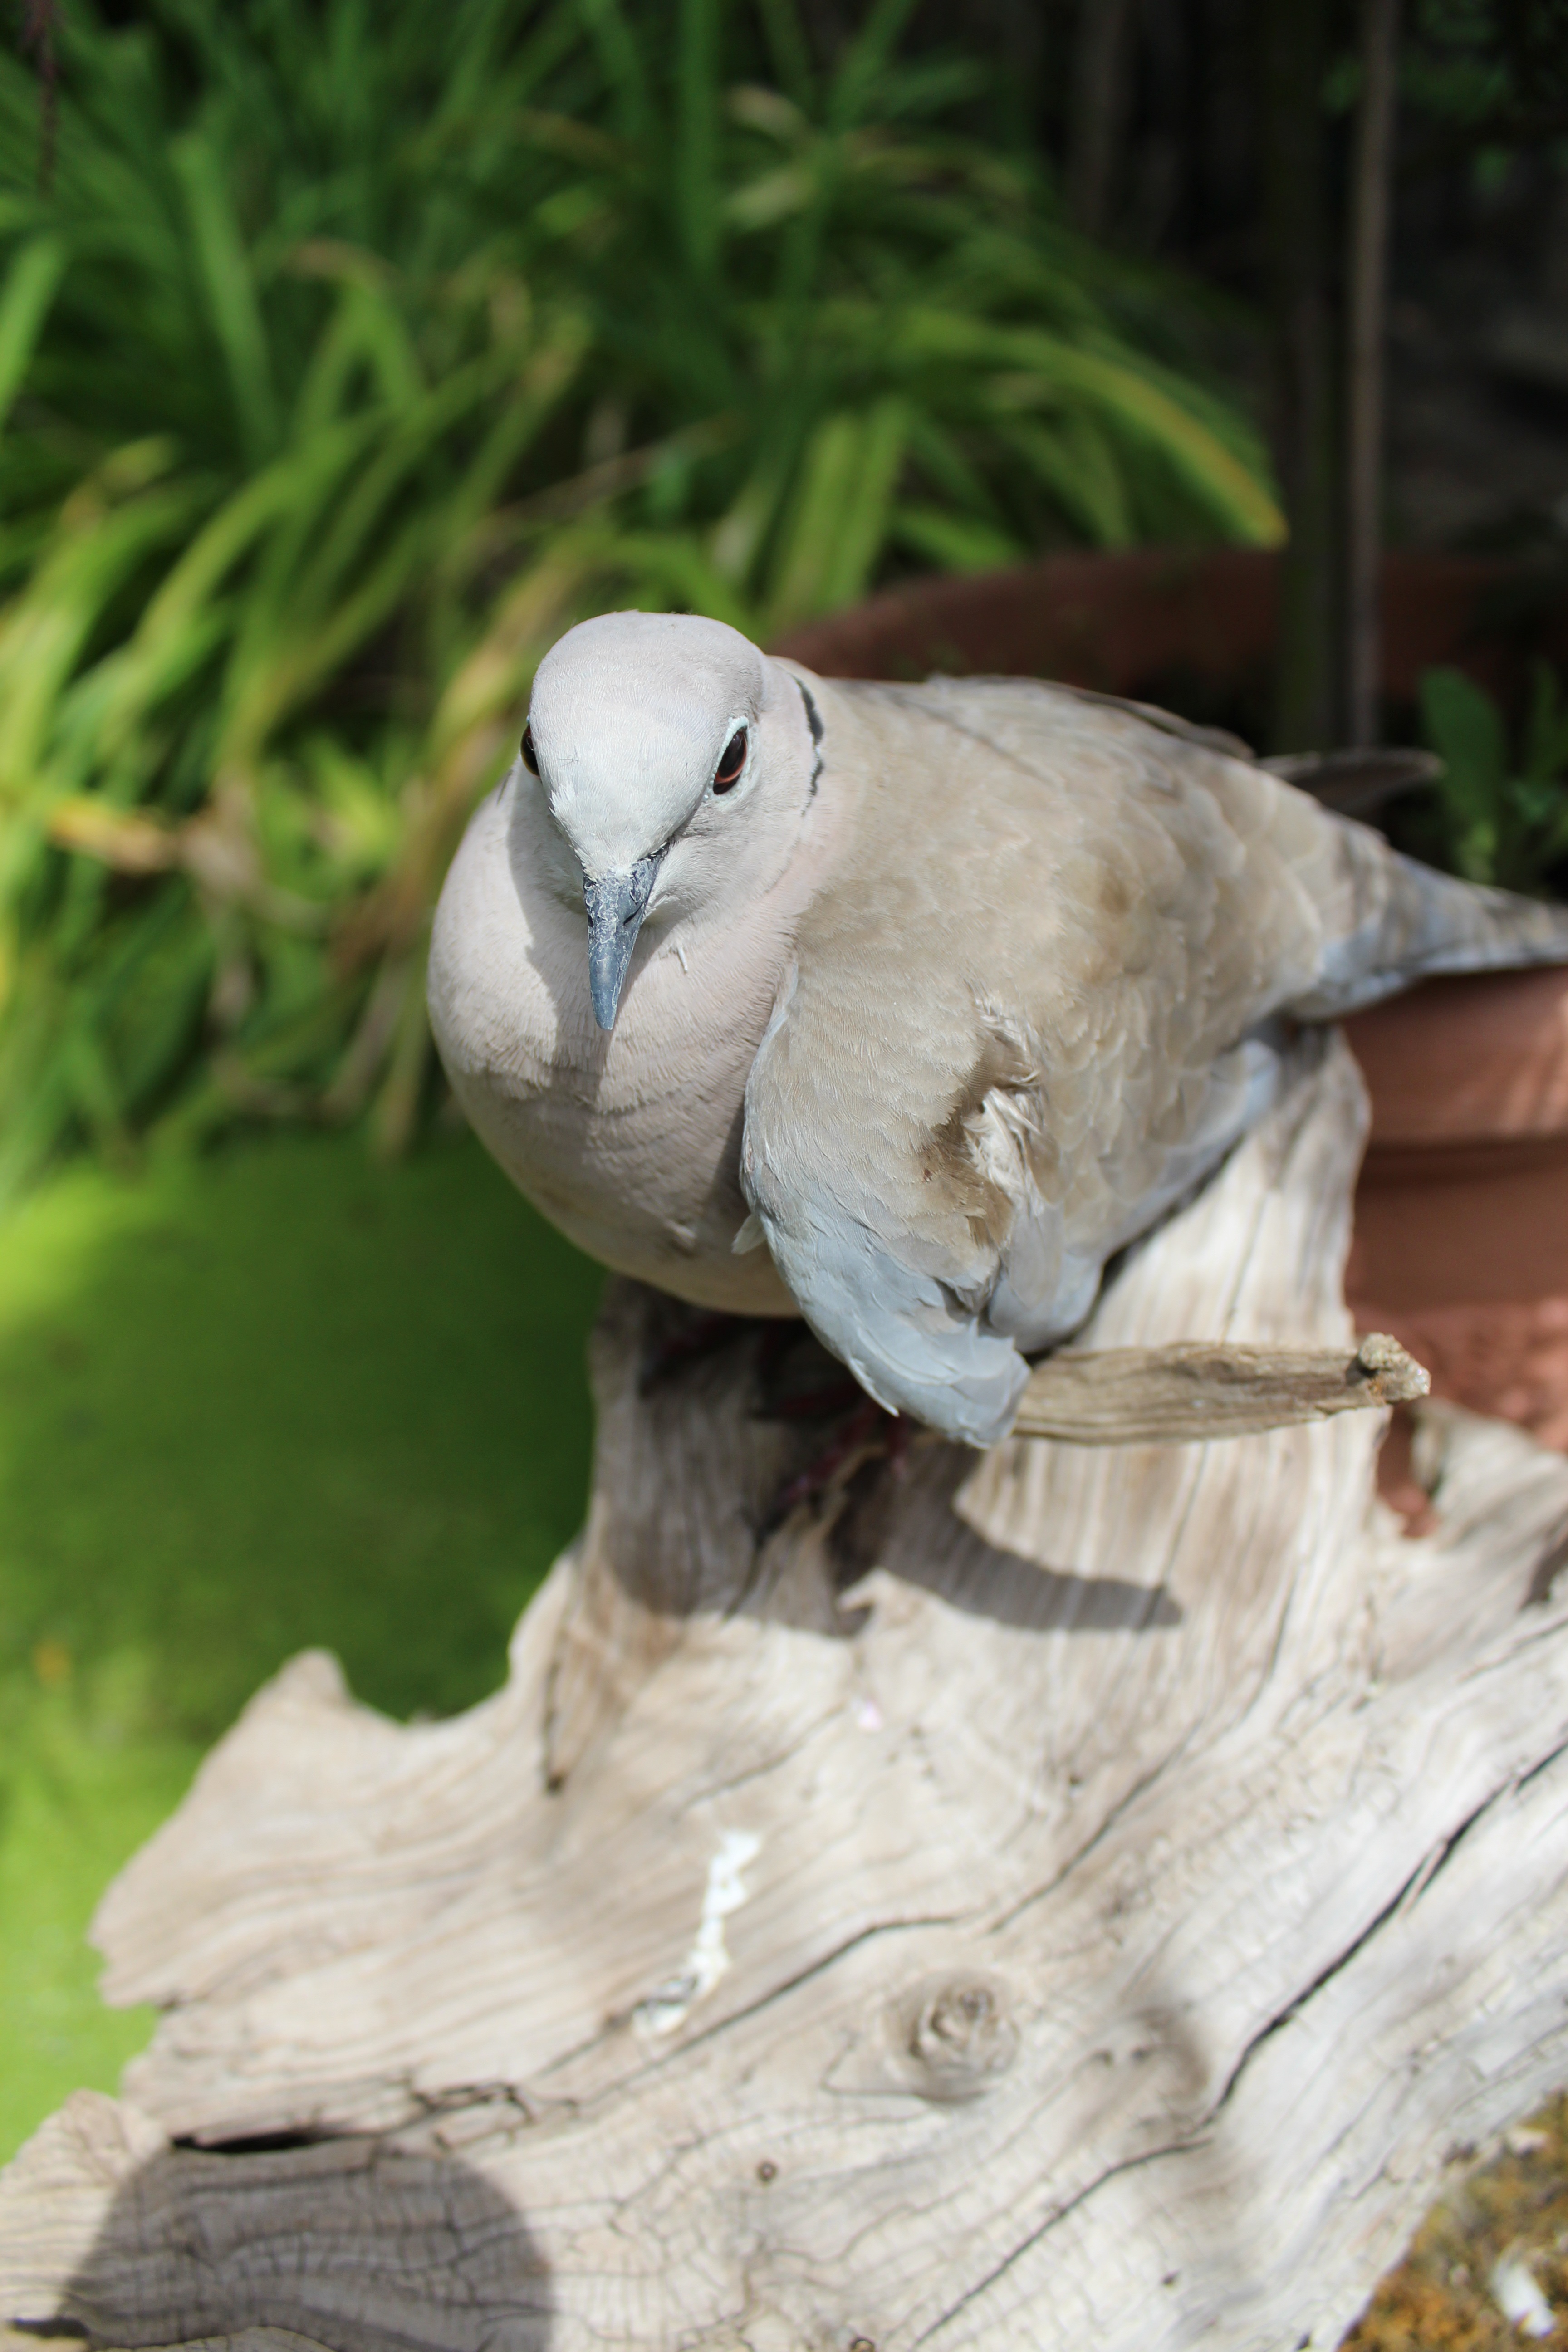
nature, branch, bird, wing, animal, seabird, wildlife, standing, zoo, beak, garden, close, feather, fauna, plumage, grey, branches, head, dove, vertebrate, animal world, wildlife photography, spring dress, animal portrait, bird portrait